SMS Olga

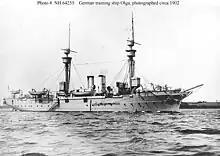
as a training ship in 1902

The Admiralty thereafter decided to employ as a training ship. Her rigging was reduced and she was assigned to the North Sea Naval Station in 1891. was activated for training duties for the first time on 25 July 1893 to take part in divisional exercises with the rest of the fleet that were held every year. These maneuvers concluded on 30 September, after which she was again laid up in Wilhelmshaven. On 31 March 1897, was reclassified as a third-class cruiser, and she was transferred to the Fisheries School in November to replace the old aviso , which had recently been decommissioned temporarily. During this period, she housed the school during the winter months. After returned to service on 29 March 1898, the two ships operated together in the North Sea. They cruised in the southern North Sea in April and May that year, returning to Wilhelmshaven on 9 May.